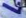
Number: 7